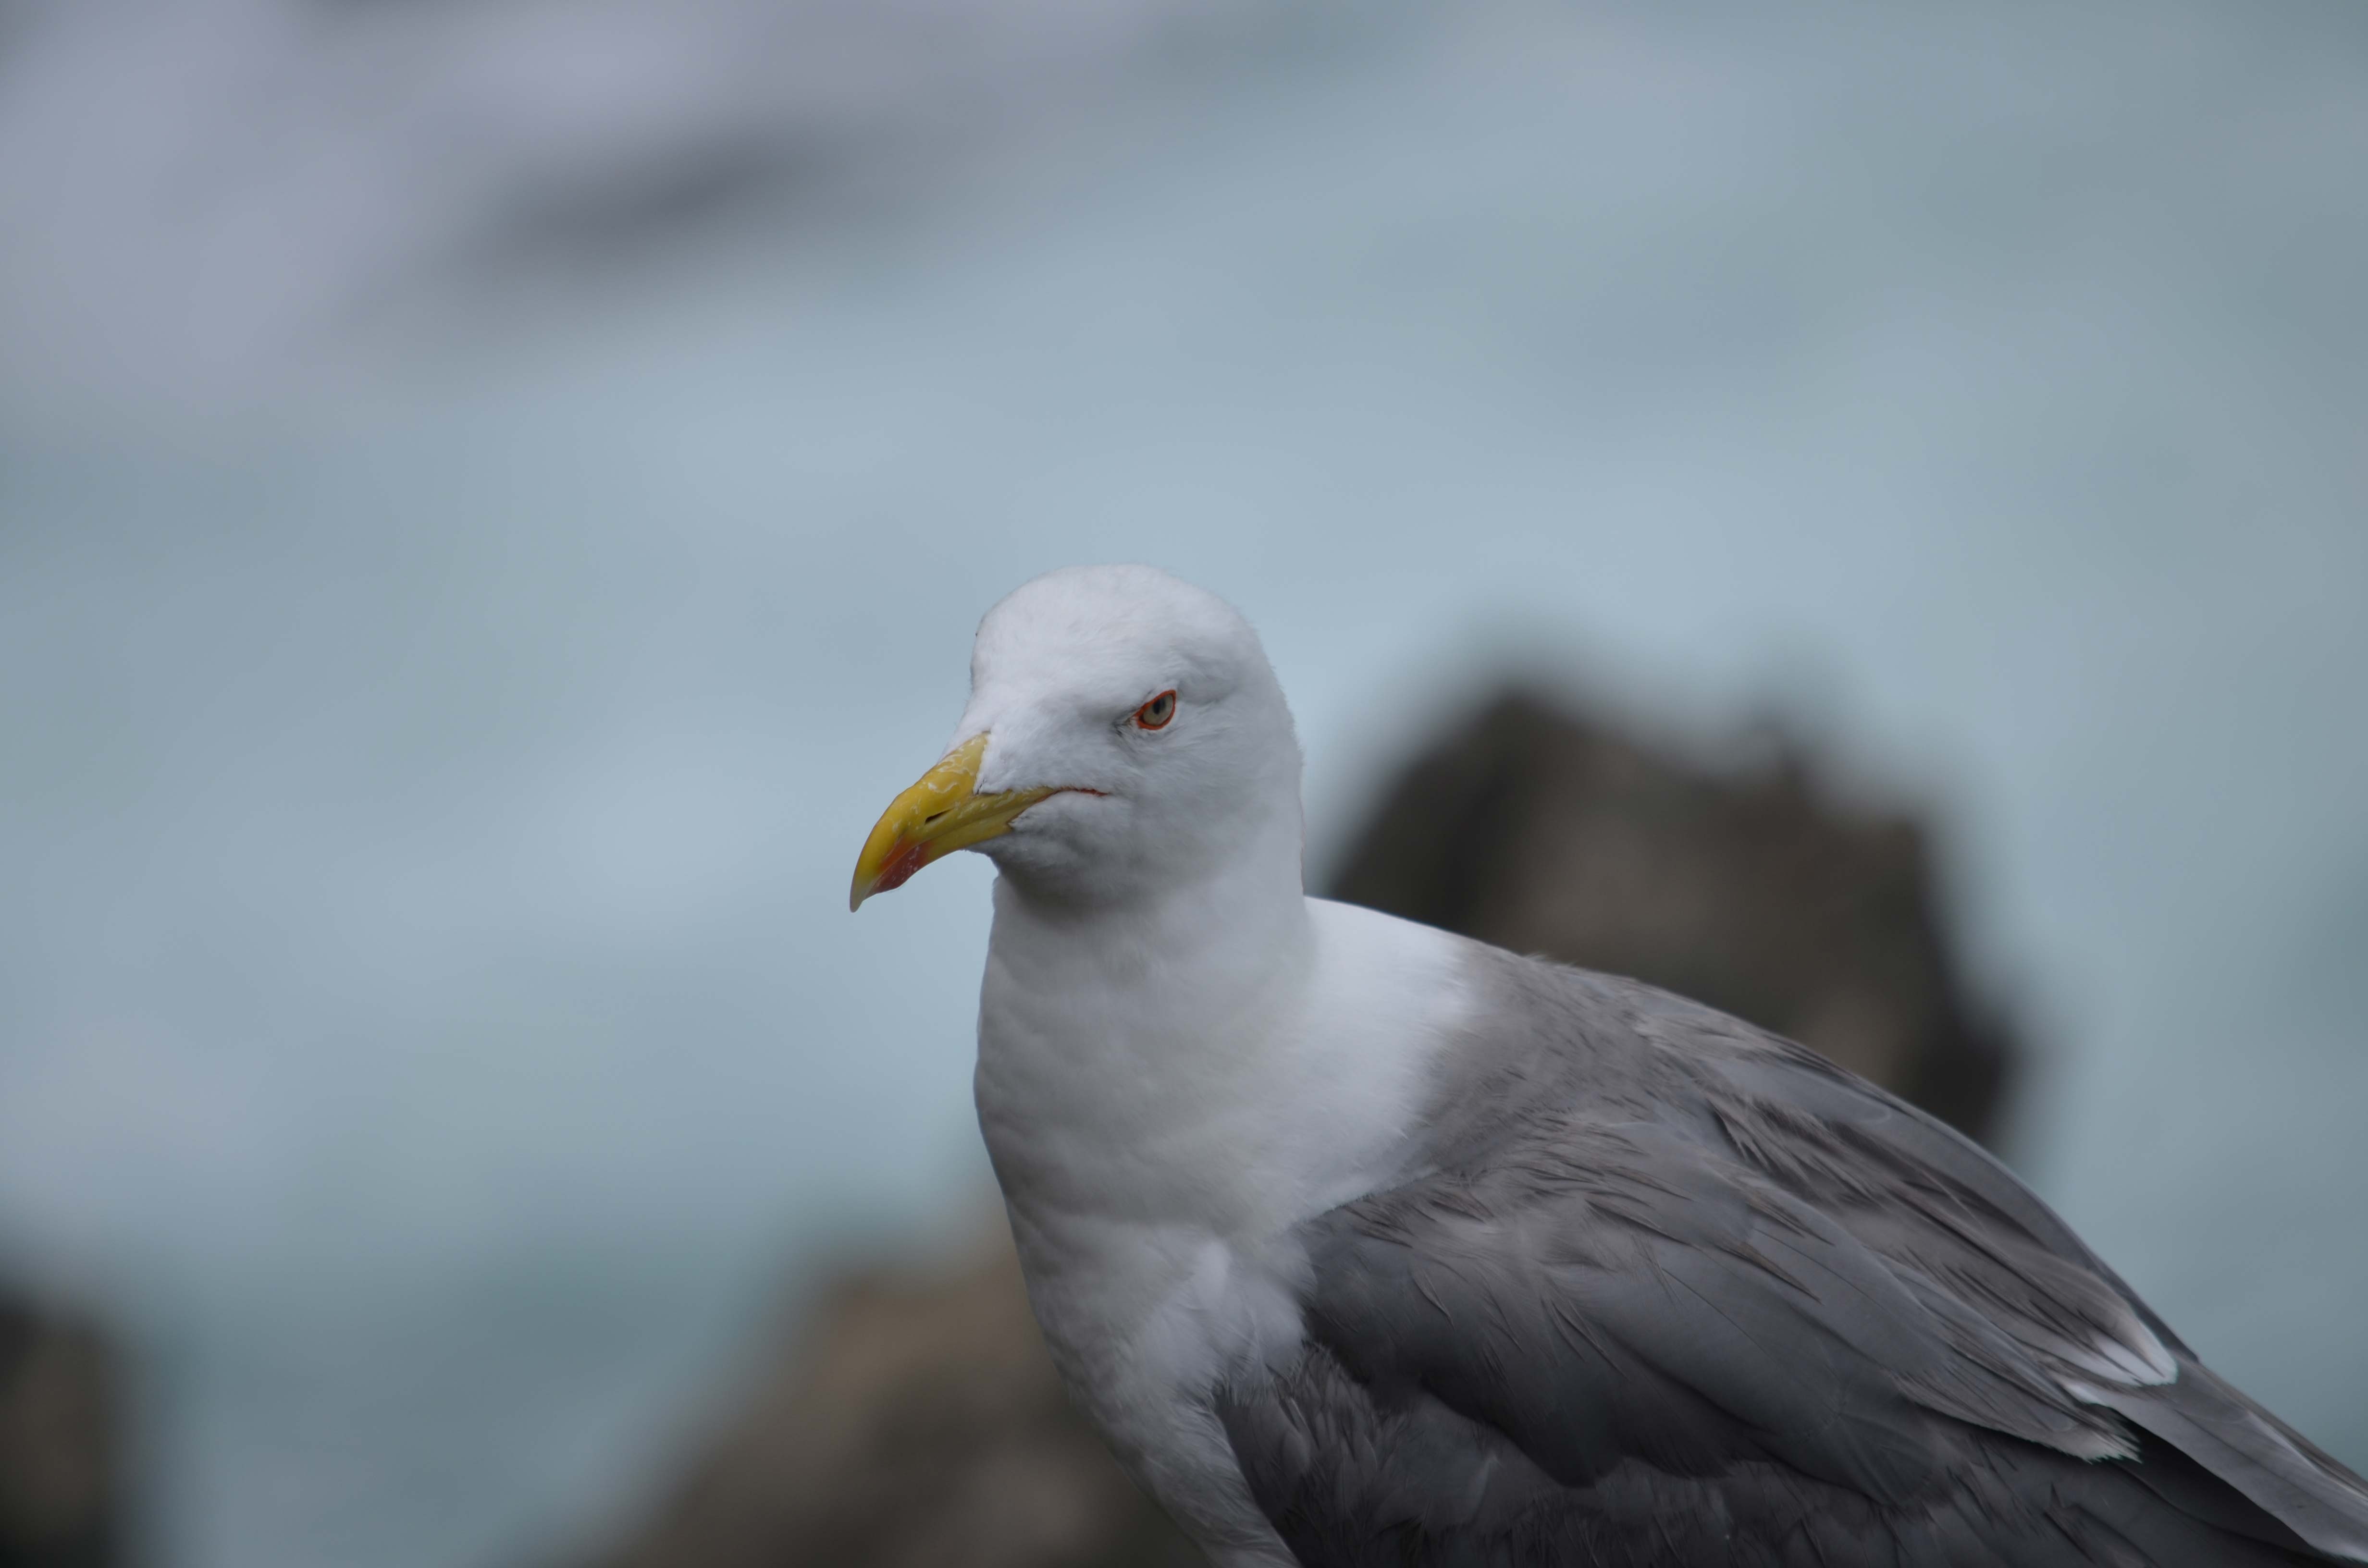
sea, bird, wing, seabird, seagull, wildlife, gull, beak, fauna, close up, vertebrate, charadriiformes, european herring gull